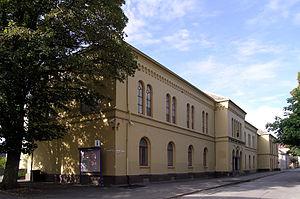
Le muséum d'histoire naturelle et d'archéologie, est un musée dépendant de l'université norvégienne de sciences et de technologie situé à Trondheim en Norvège.